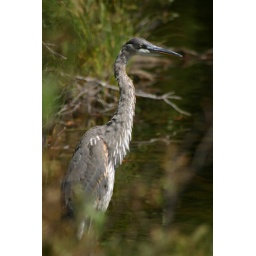
This was taken beside a lake somewhere in the east coast of America